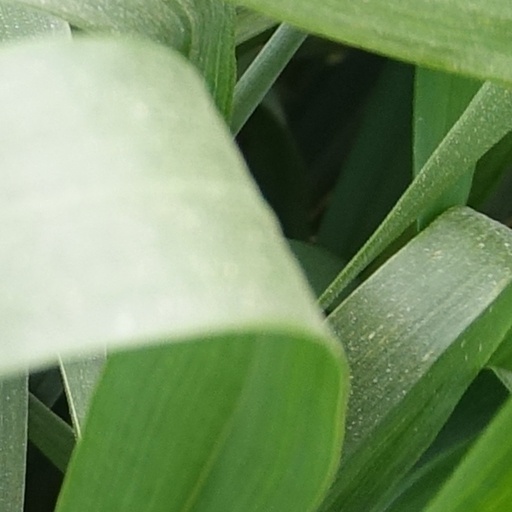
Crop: wheat